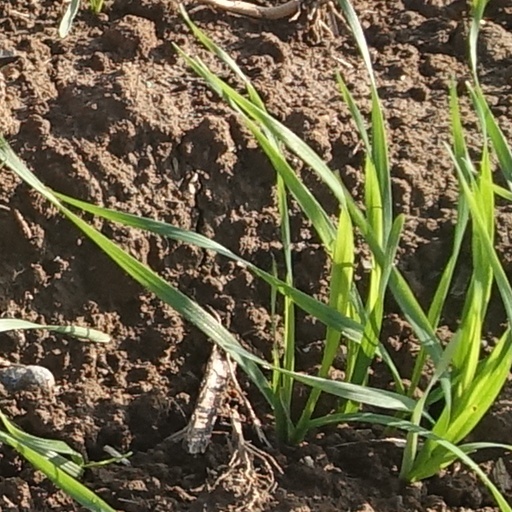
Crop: wheat